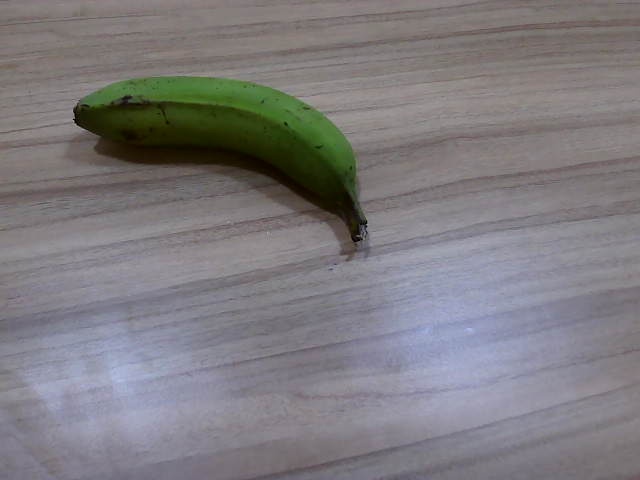
Label: Raw_Banana